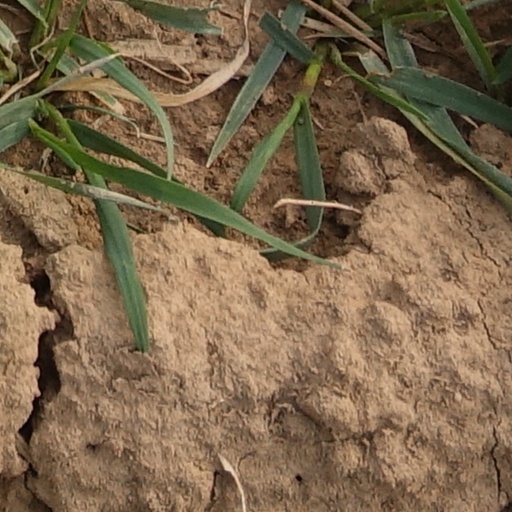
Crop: wheat